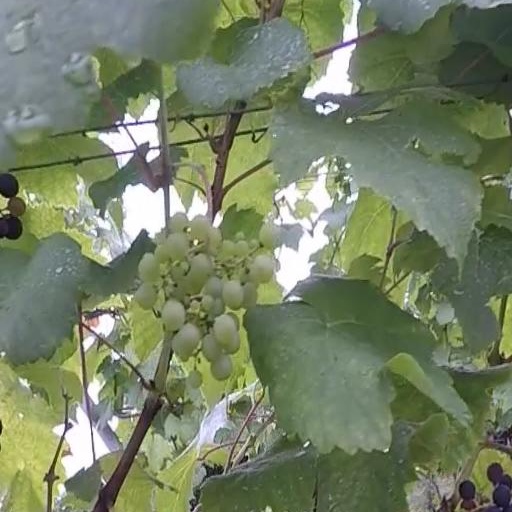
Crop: grape